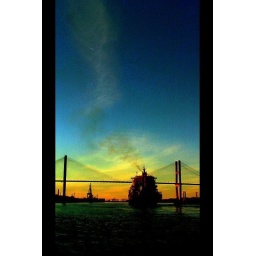
A ship passing by the river street, 5:45 pm 2010